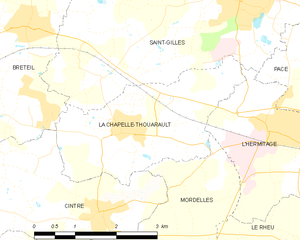
La Chapelle-Thouarault est une commune française située dans le département d'Ille-et-Vilaine en Région Bretagne. La commune est membre de Rennes Métropole.